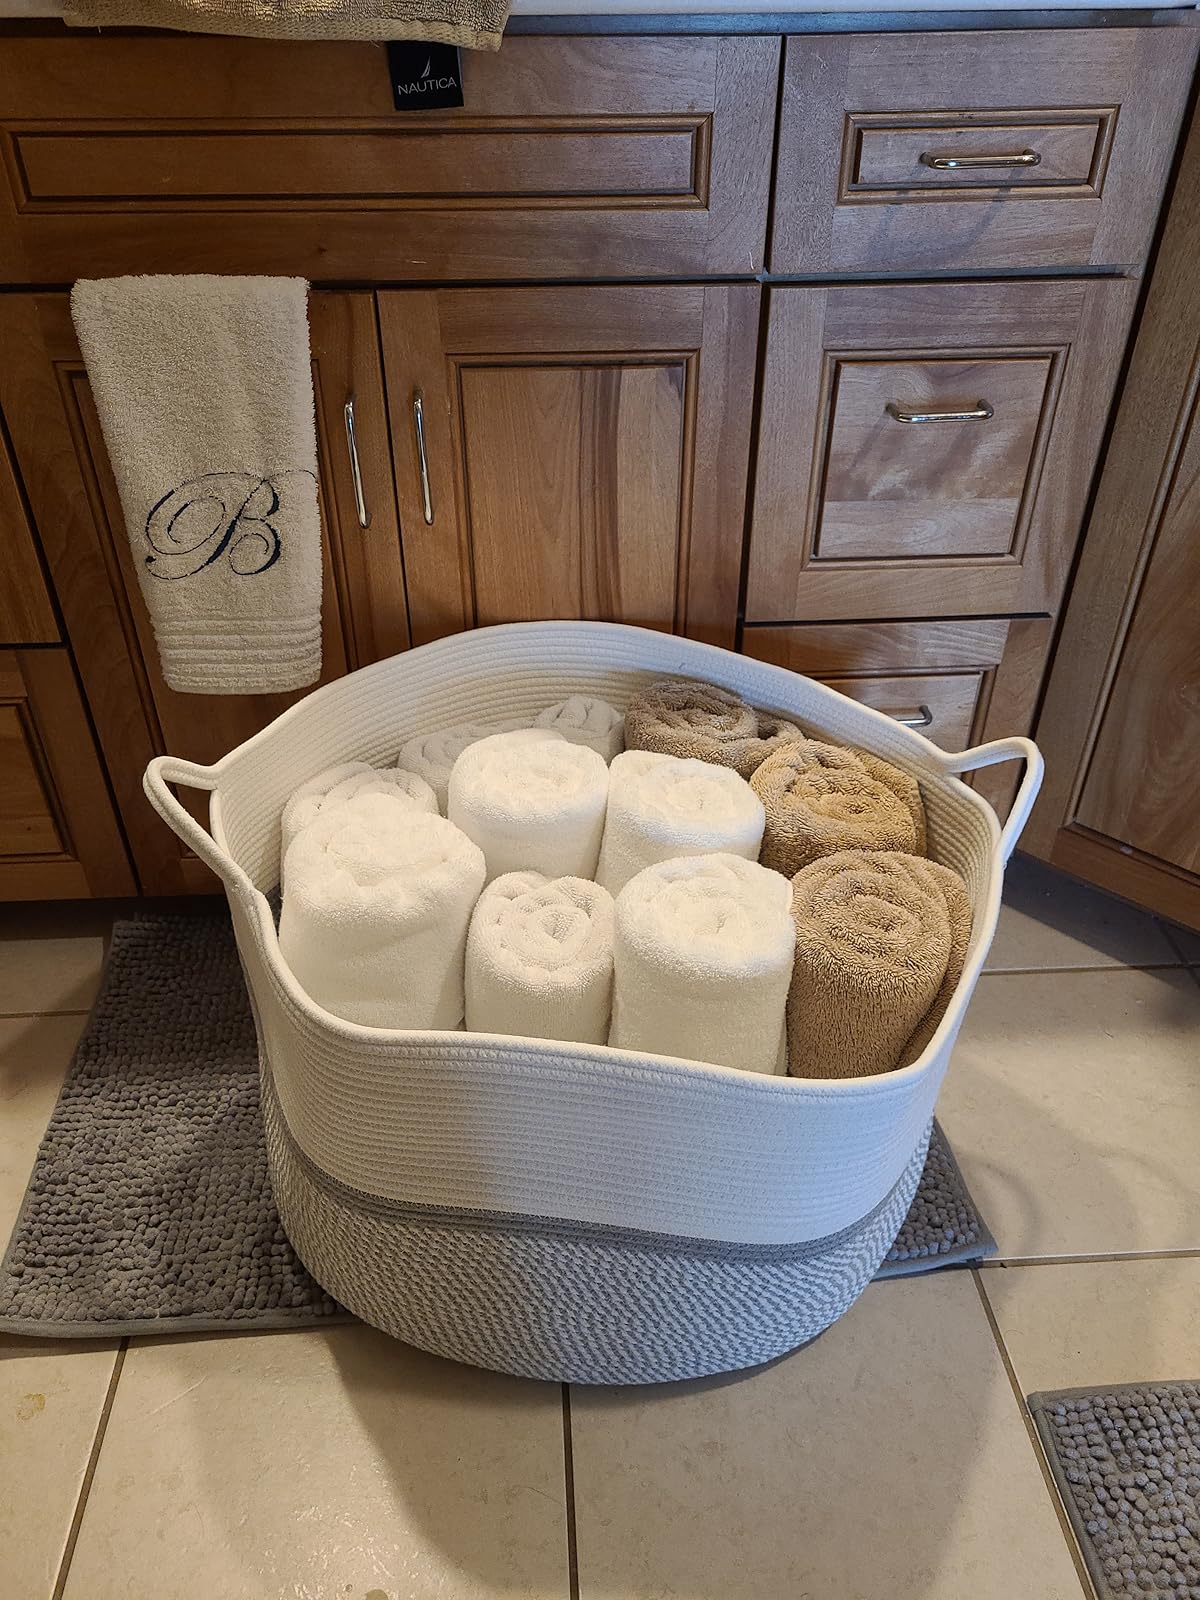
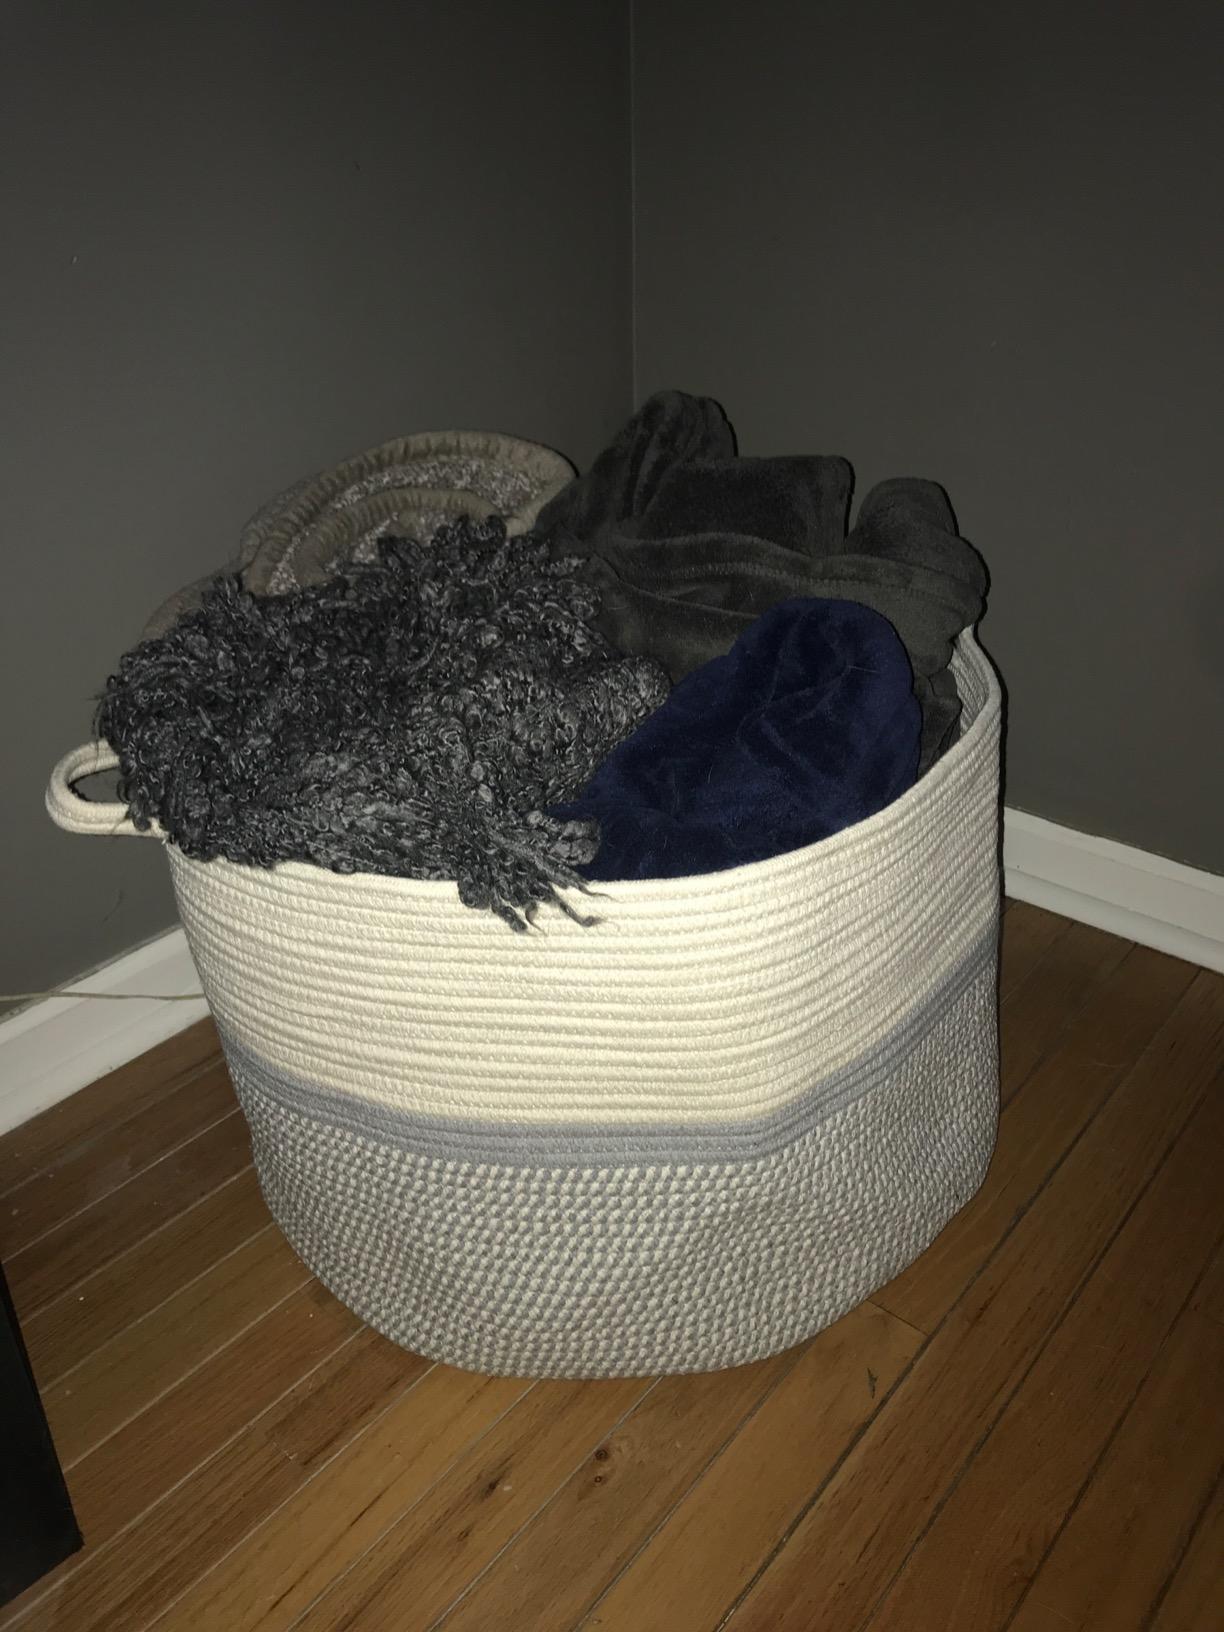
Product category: items_hamper
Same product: yes